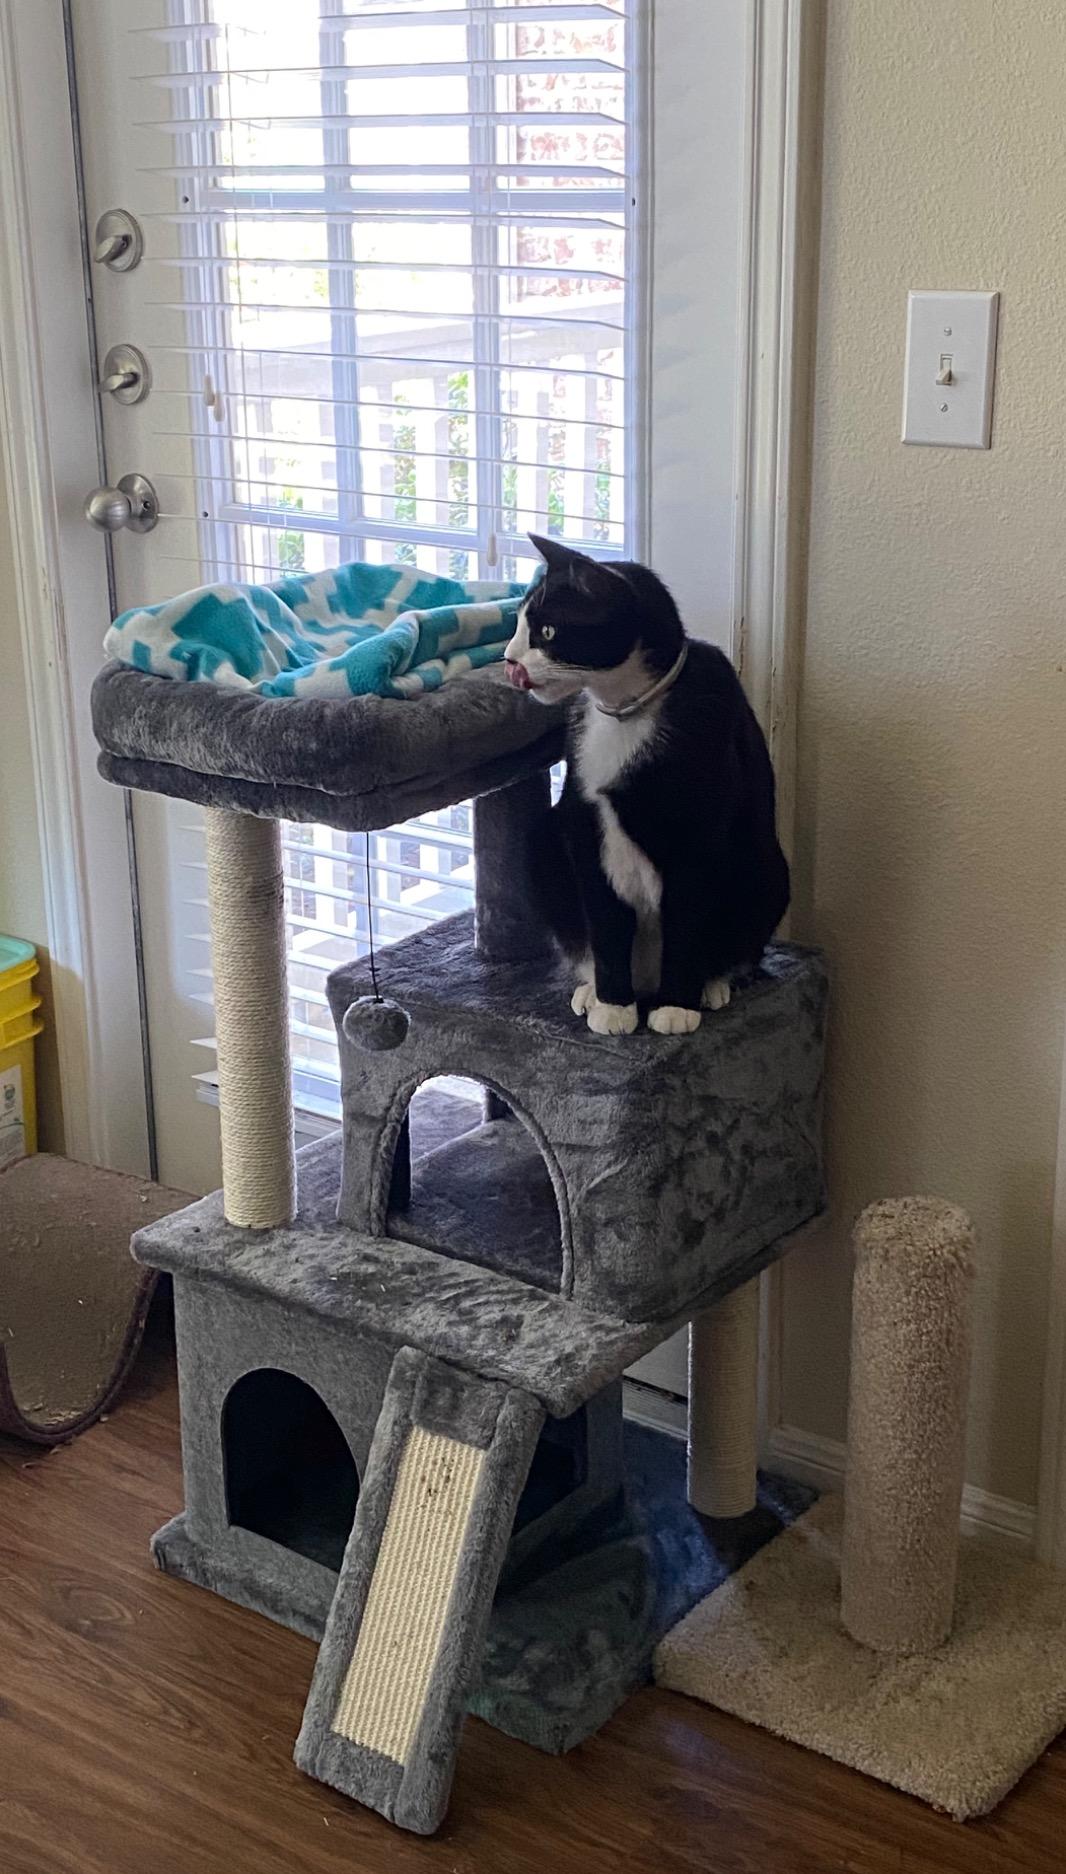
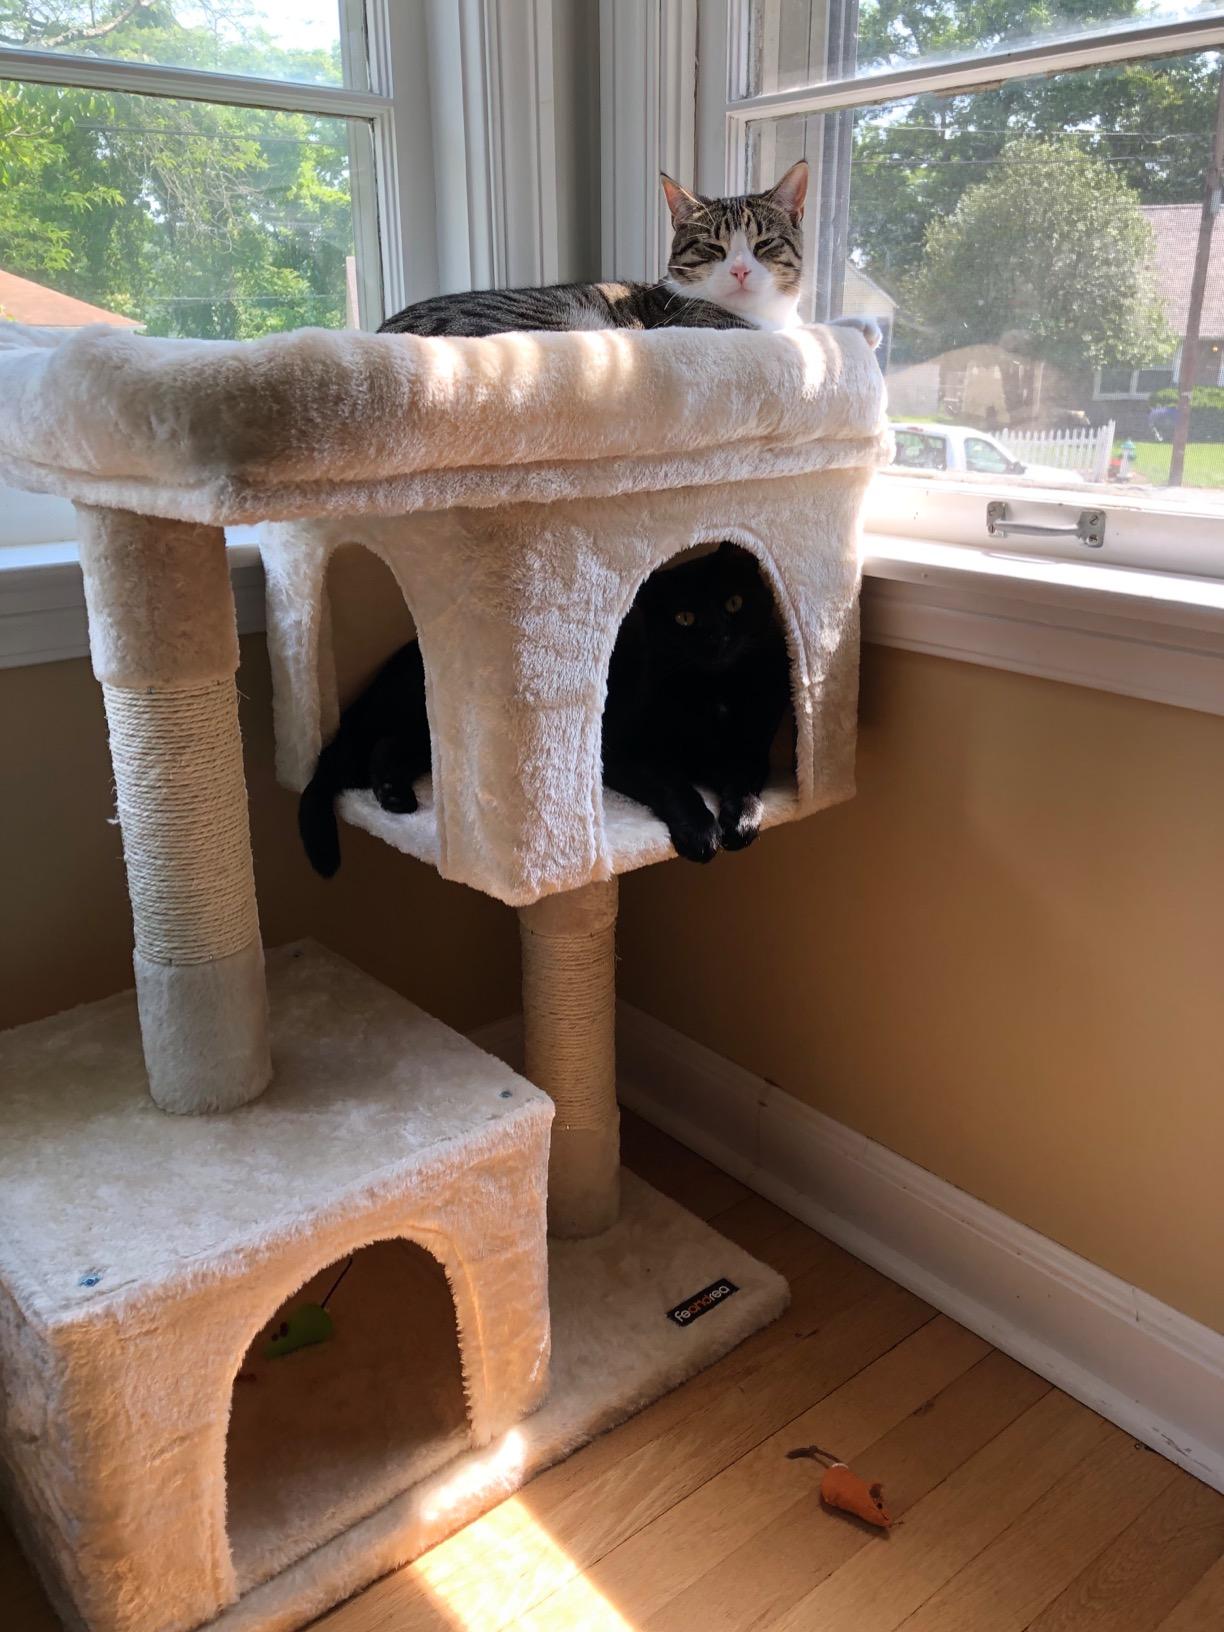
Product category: items_cat tree
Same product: no